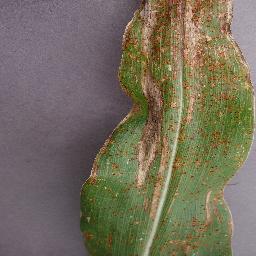
Label: Corn_(Maize)___Northern_Leaf_Blight